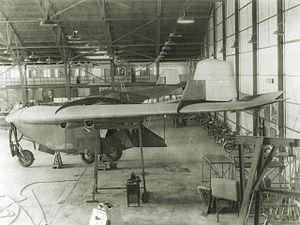
Le IAME 38 Naranjero est un avion de transport quadrimoteur expérimental argentin des années 1960, conçu sous la direction de Reimar Horten et basé sur le projet allemand Horten Ho VIII. Il fut construit par l'IAME, désormais DINFA.